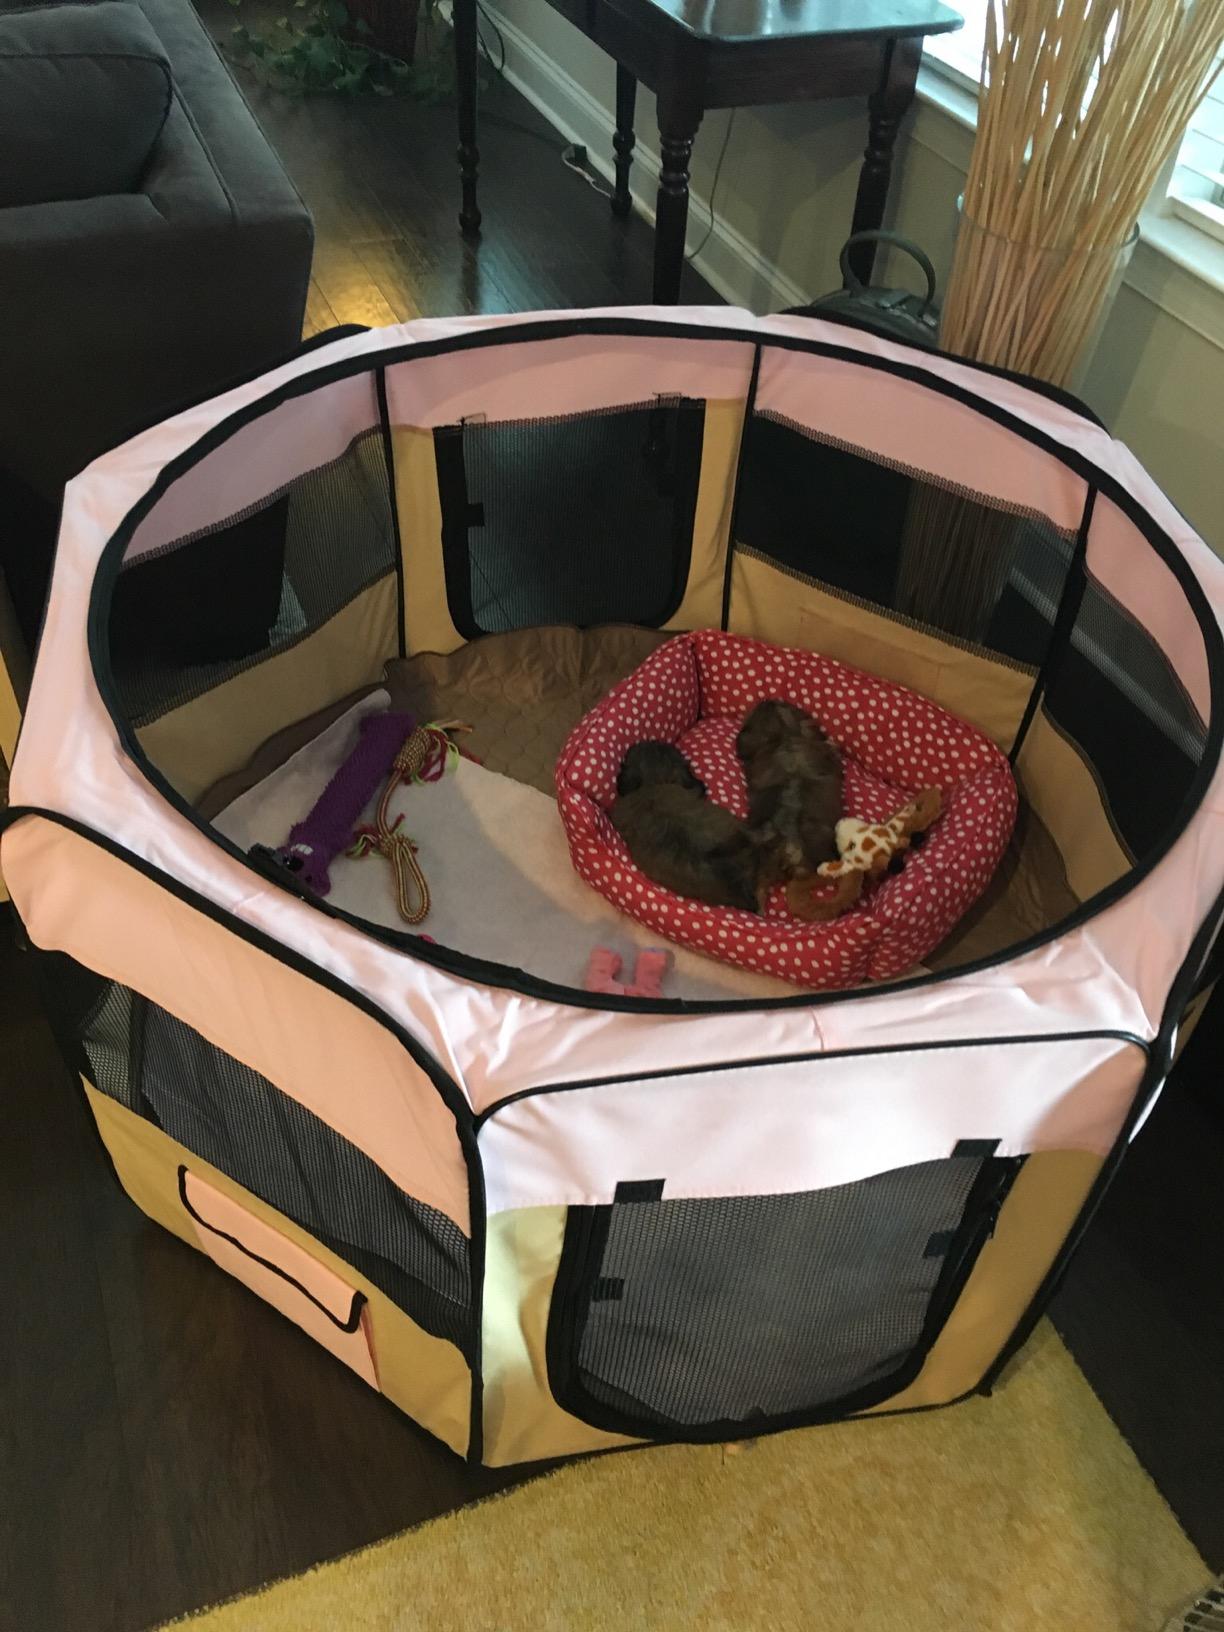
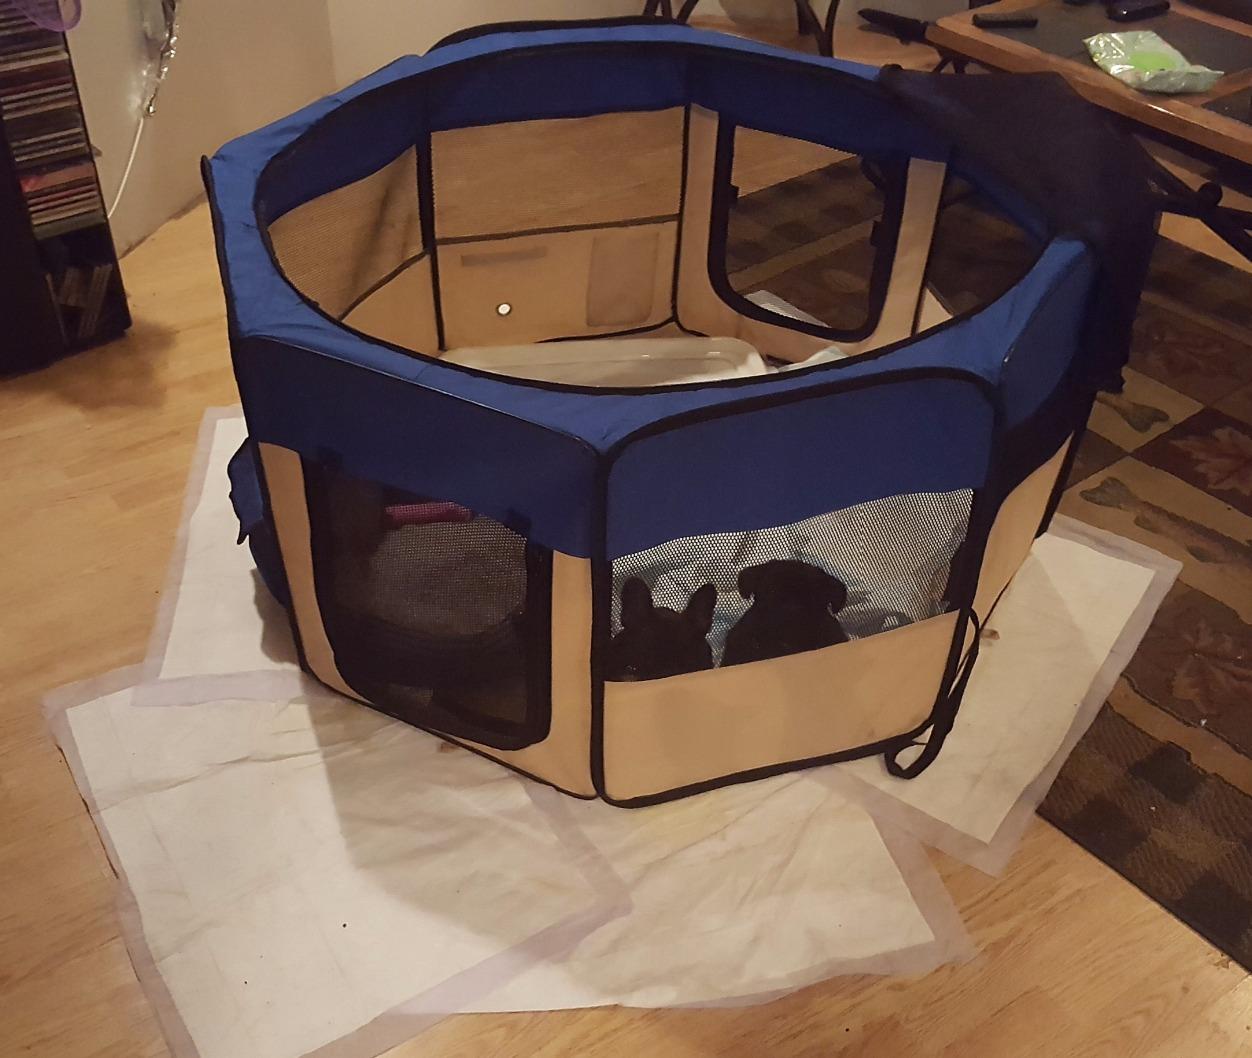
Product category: items_kennel
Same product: no